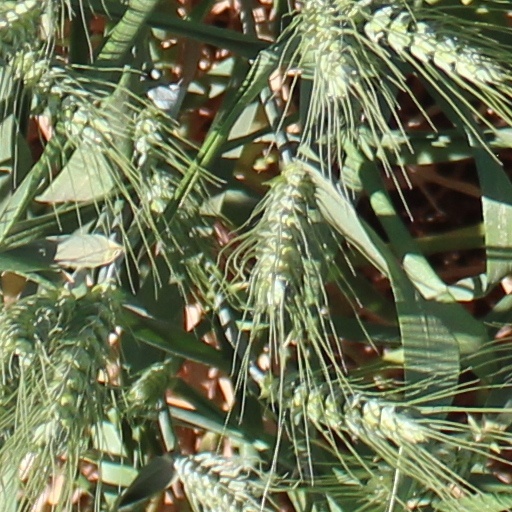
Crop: wheat